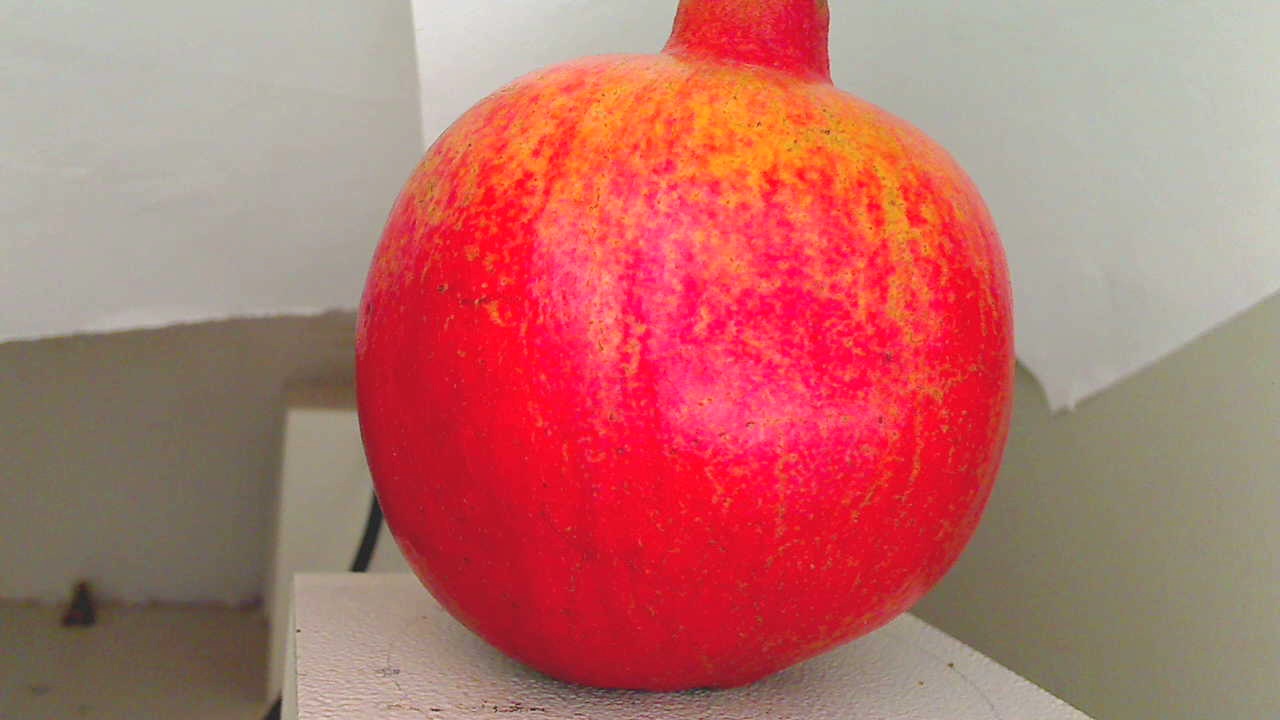
Grade: grade-1
Quality: quality-2